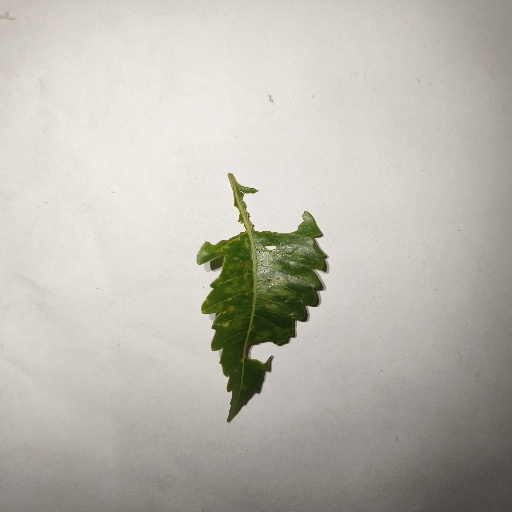
Species: Neem
Leaf condition: Shot Hole Leaf